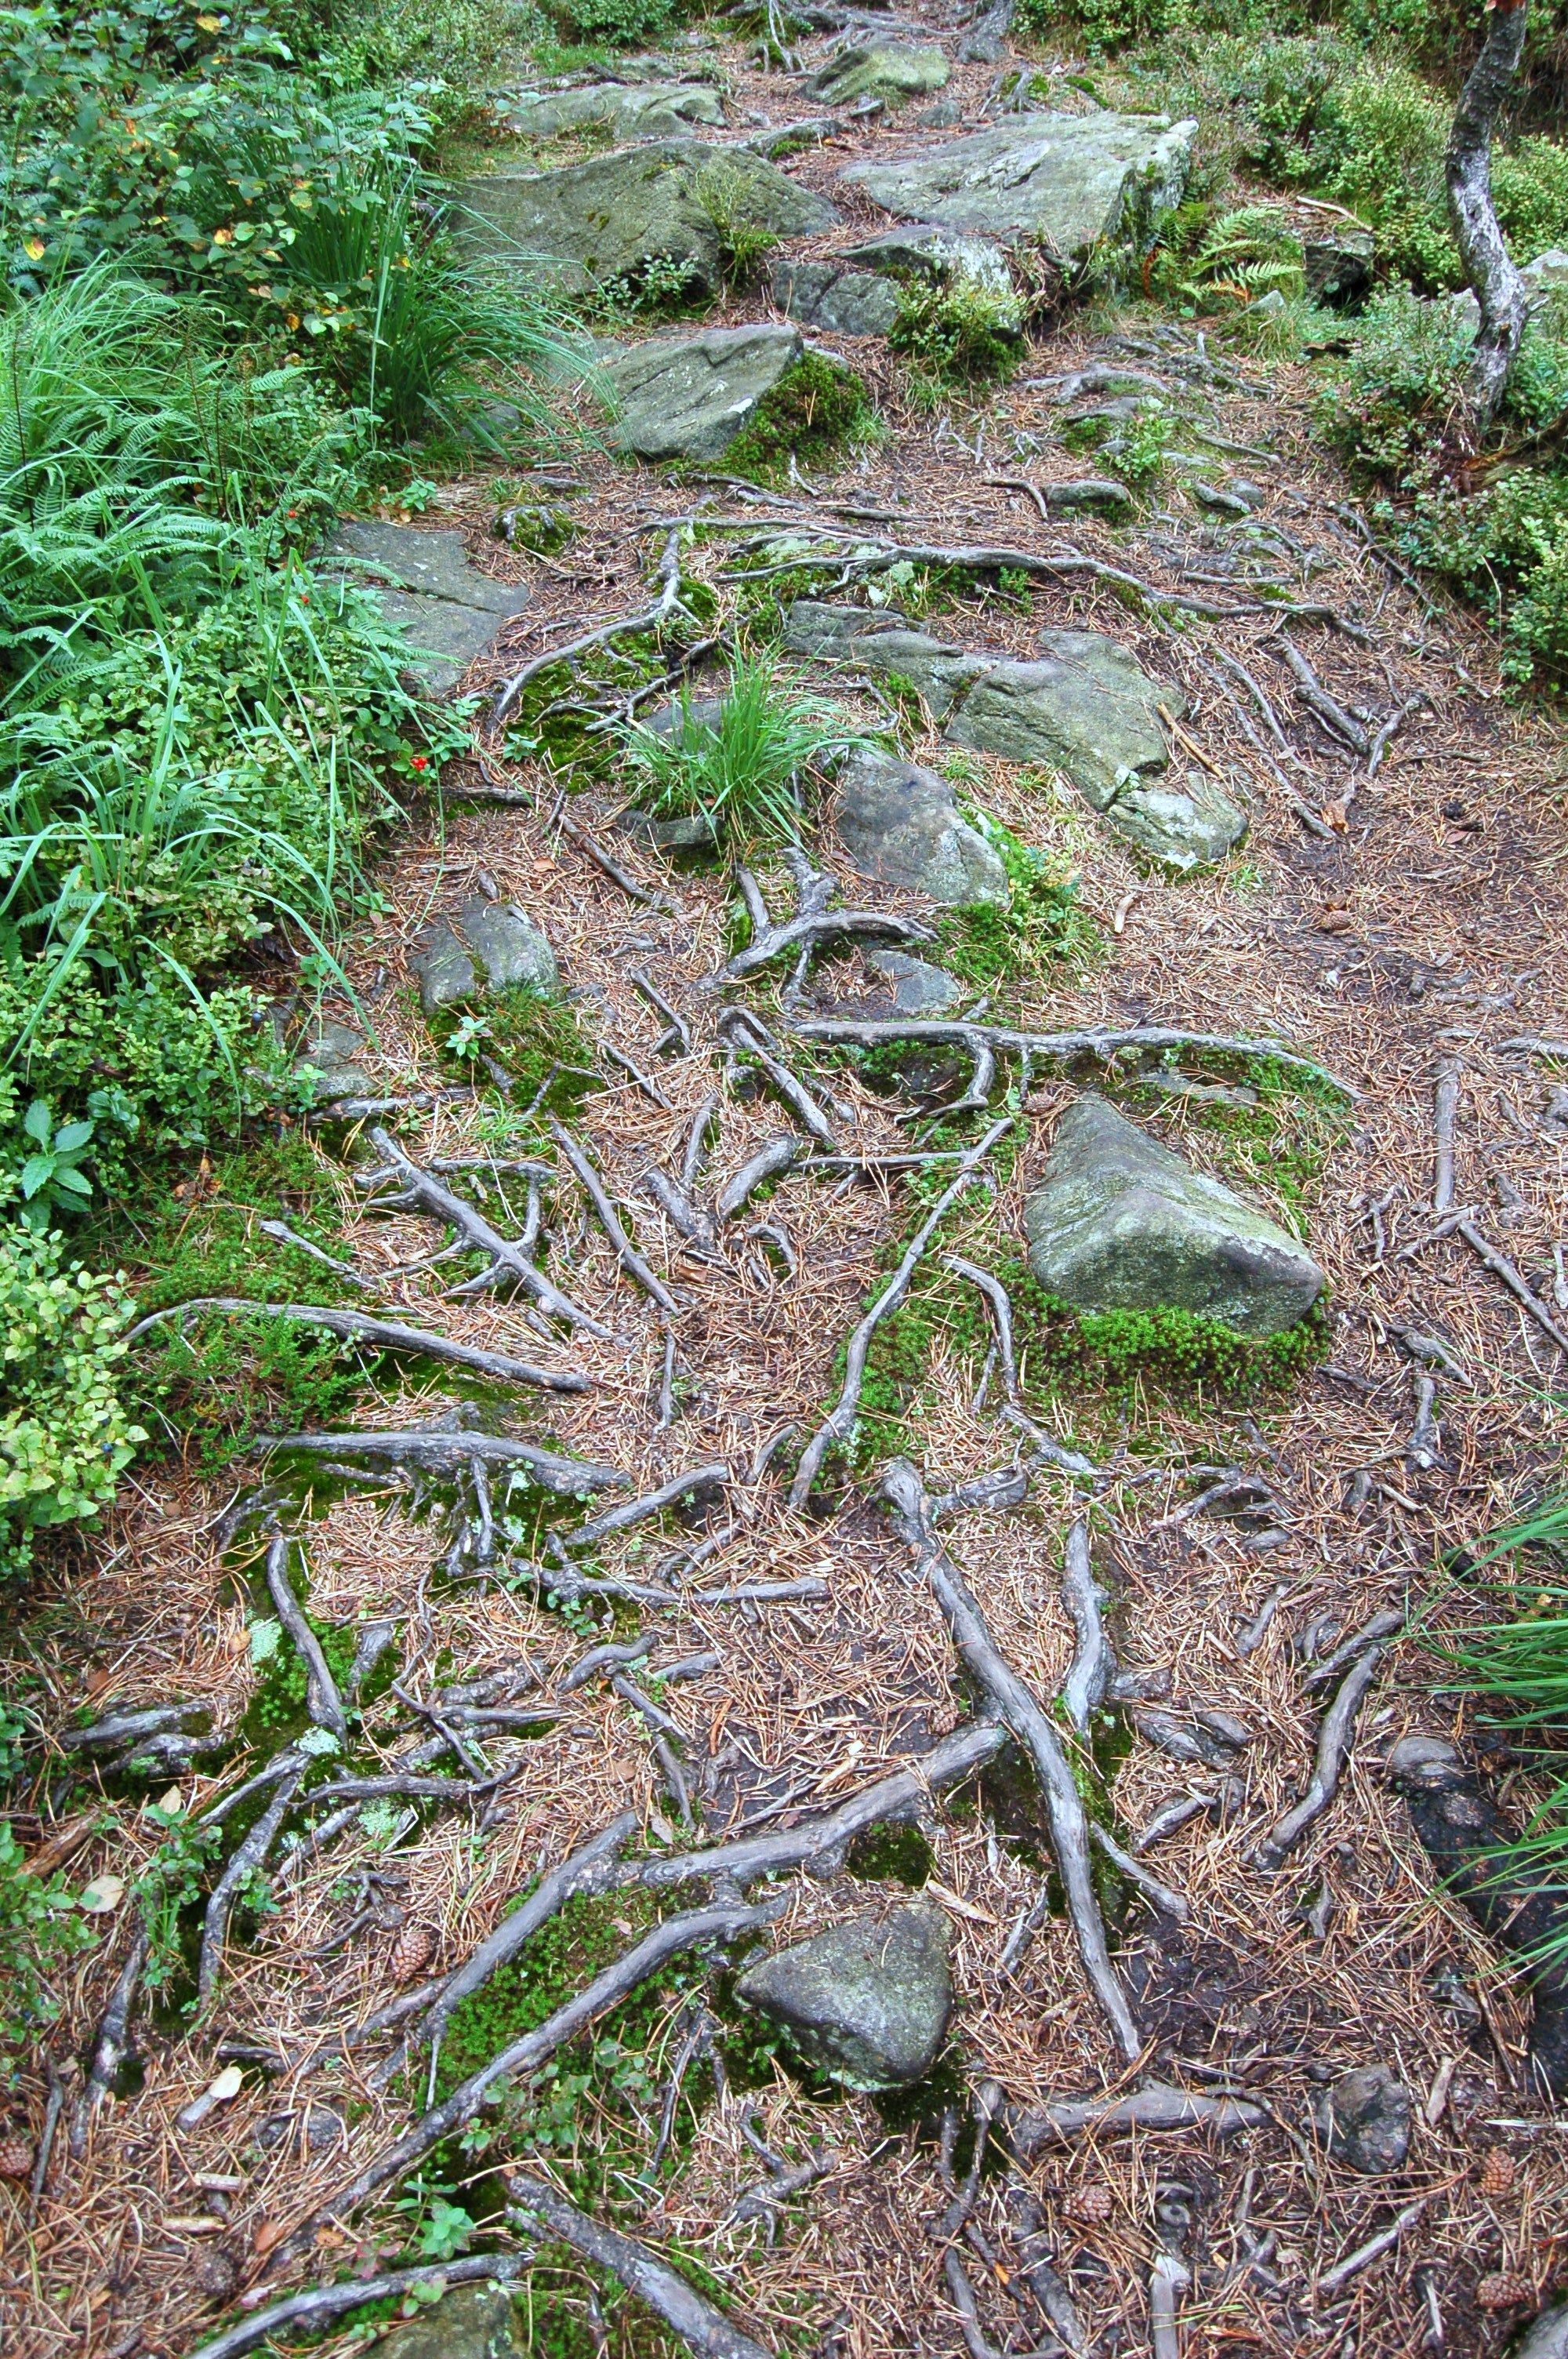
landscape, tree, forest, path, grass, wilderness, plant, trail, leaf, flower, trunk, walkway, stream, soil, botany, flora, outdoors, wetland, roots, way, woodland, habitat, natural environment, land plant